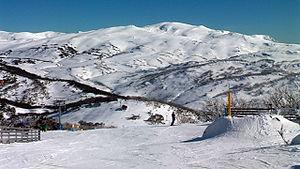
L'Australie reçoit suffisamment de neige pour pratiquer le ski sur les Alpes australiennes et une partie de la Tasmanie. Les Alpes traversent le Territoire de la capitale australienne, la Nouvelle Galles du sud et le Victoria et comprennent seize parcs et réserves nationaux Les Australiens ont fait du ski alpin à partir du XIXᵉ siècle, le point de départ étant probablement Kiandra en 1861. Parmi les stations de sports d'hiver les plus connues, on peut citer Thredbo et Perisher en Nouvelle-Galles du Sud, Mount Buller, Falls Creek et Mont Hotham au Victoria. Parmi les skieurs les plus connus, on peut citer Malcolm Milne, Zali Steggall, Alisa Camplin et Dale Begg-Smith.
Perisher est une station de ski dans le sud des Snowy Mountains en Nouvelle-Galles du Sud, Australie, dans le comté de la Snowy River et le parc national du Kosciuszko. Perisher est situé à une quarantaine de kilomètres à l'ouest de la ville de Jindabyne et à 210 kilomètres au sud ouest de Canberra. L'accès à cette station de ski à partir de Melbourne n'est pas commode, les skieurs de cette ville préfèrent aller aux stations de ski de l'état de Victoria. L'accès des véhicules se fait par la Kosciuszko Road de Jindabyne. En été, la route coute 16 dollars australiens par voiture et 27 dollars en hiver, il existe des pass pour les usagers fréquents de cette route.